List of mayors of Fargo, North Dakota

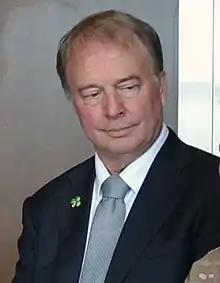
Tim Mahoney was elected mayor of Fargo in 2015.

The following is a complete list of the mayors of Fargo, North Dakota.